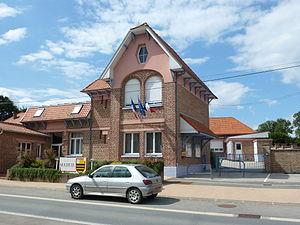
Avroult est une commune française située dans le département du Pas-de-Calais en région Hauts-de-France.